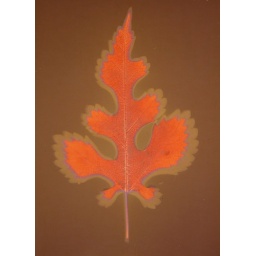
Lumen Print 650 Mulberry Leaf. Kodak Velox fiber base paper before fixing with sodium thiosulfate. Paper expired in Sept1965.